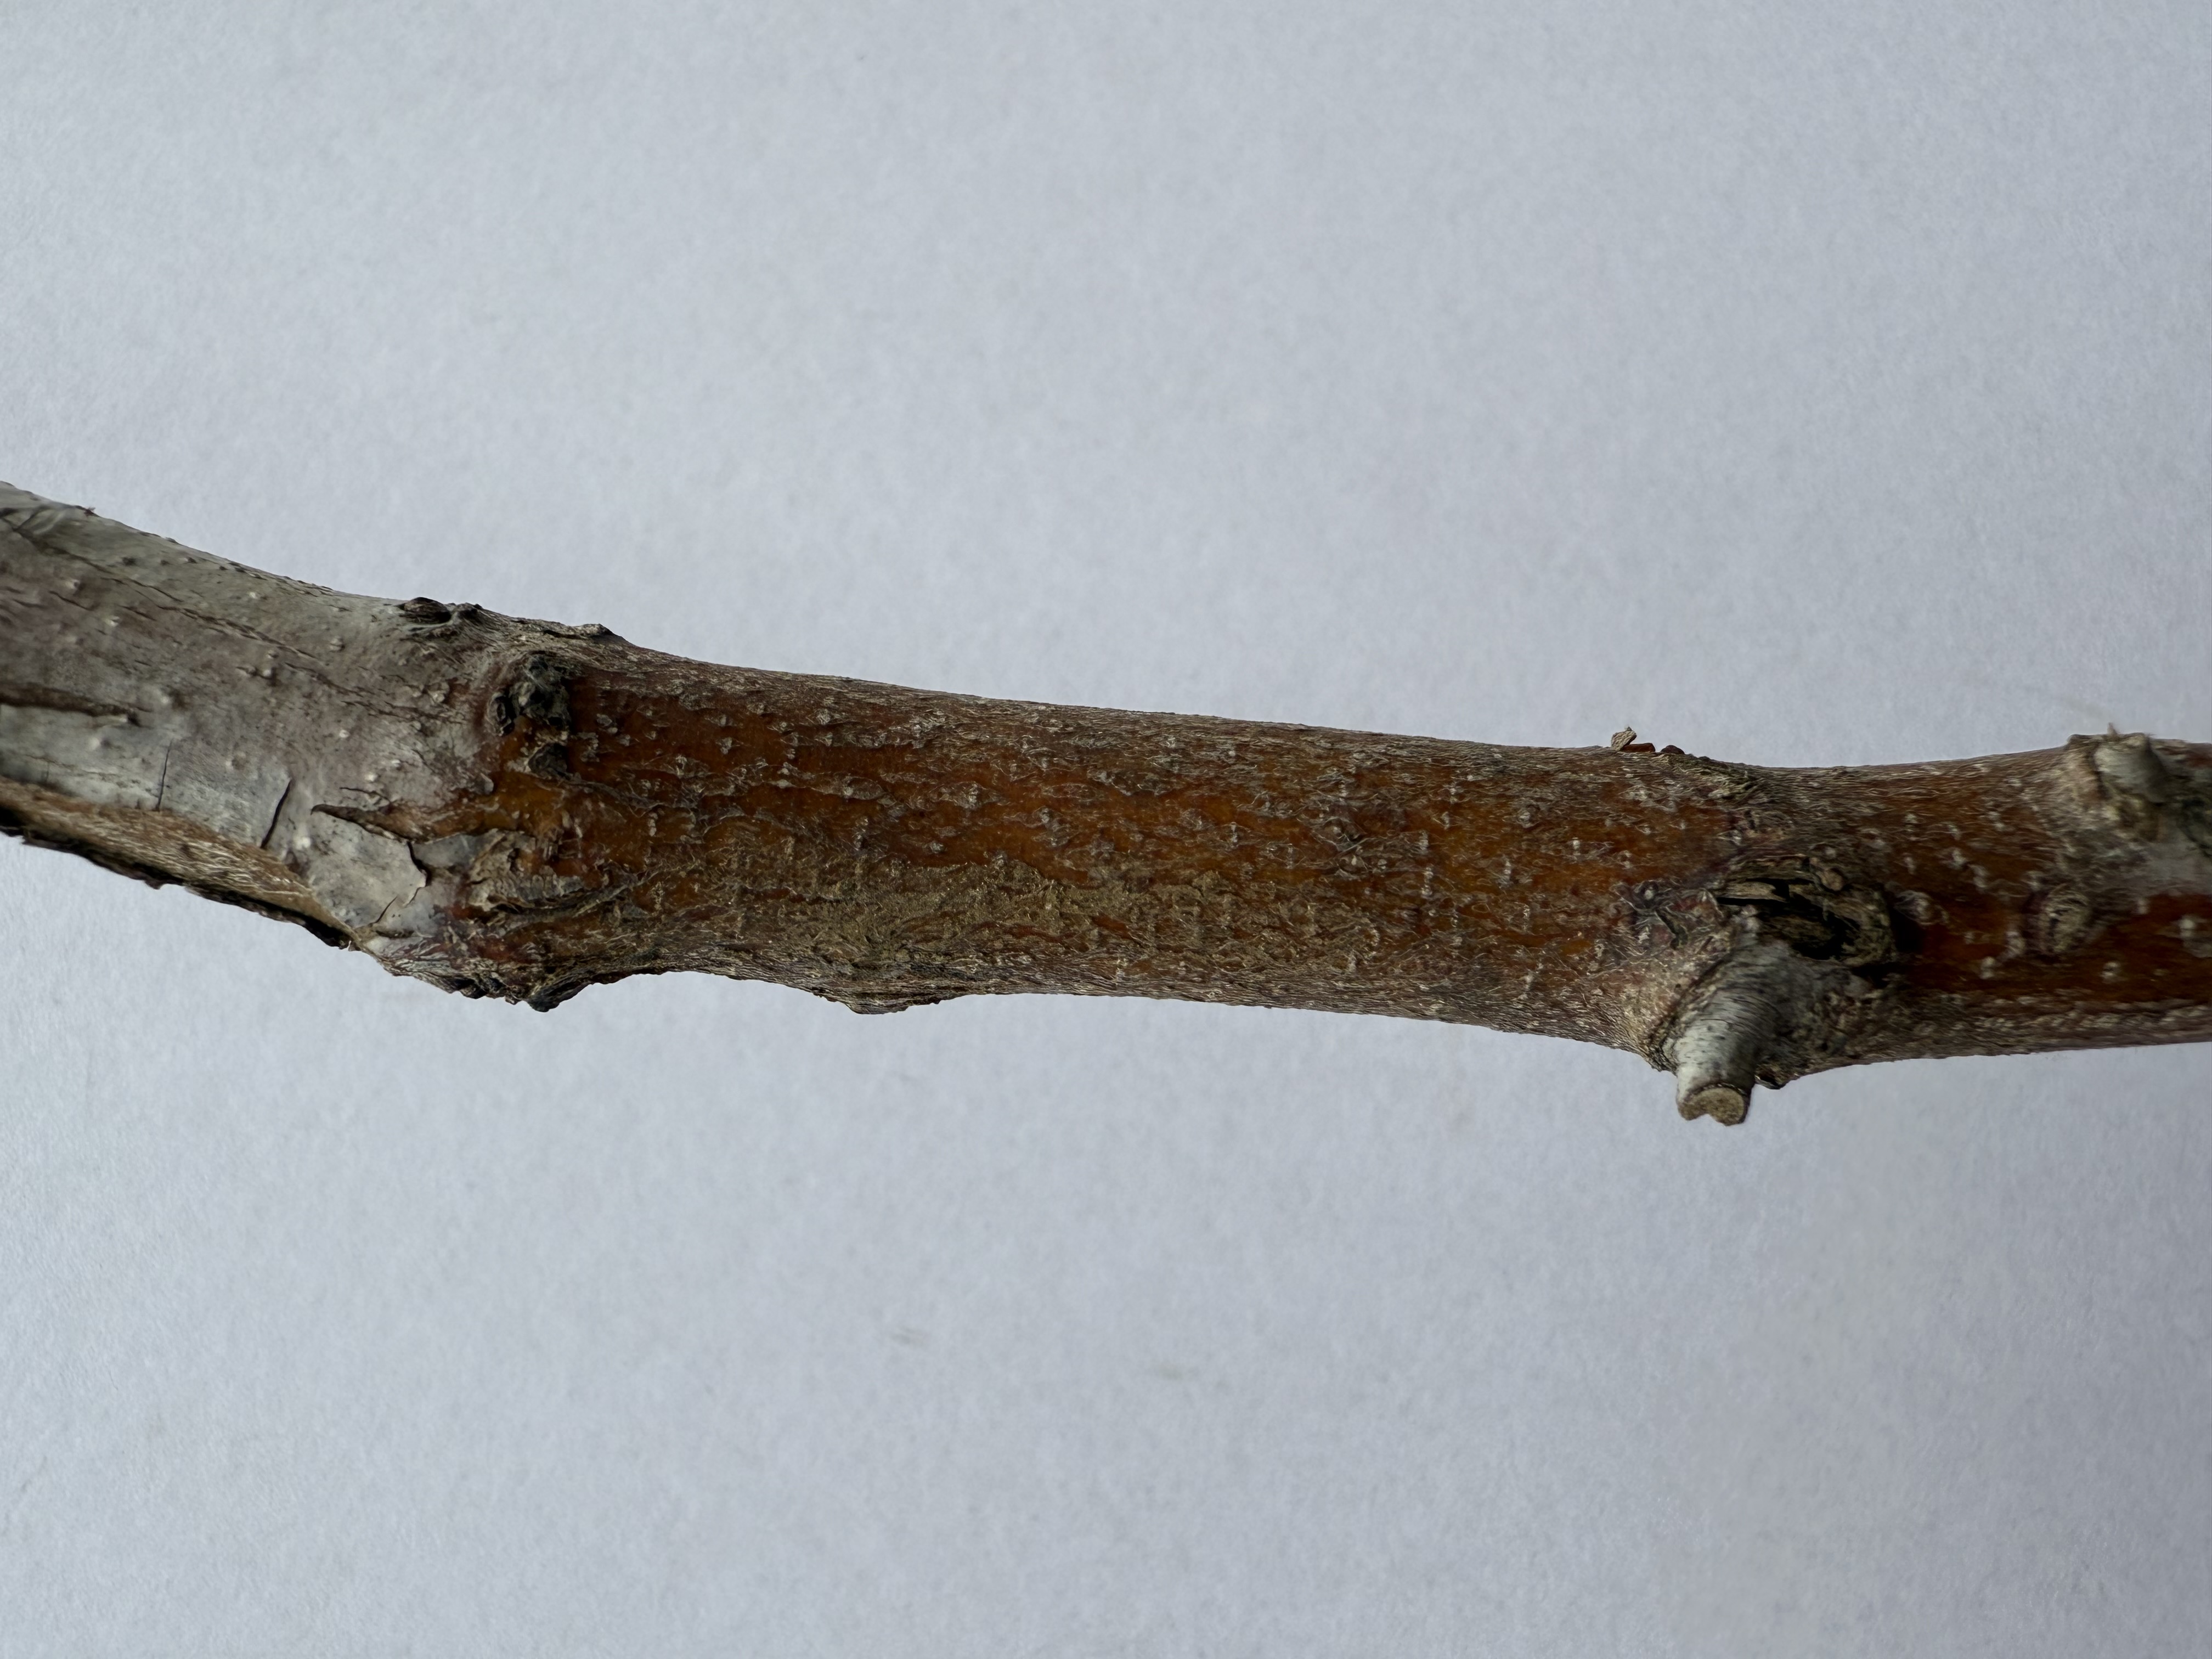
Variety: Jujube